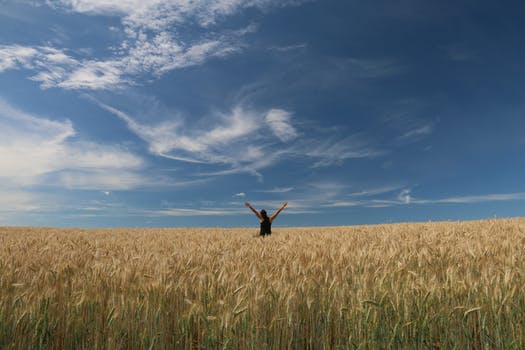
Label: No Watermark